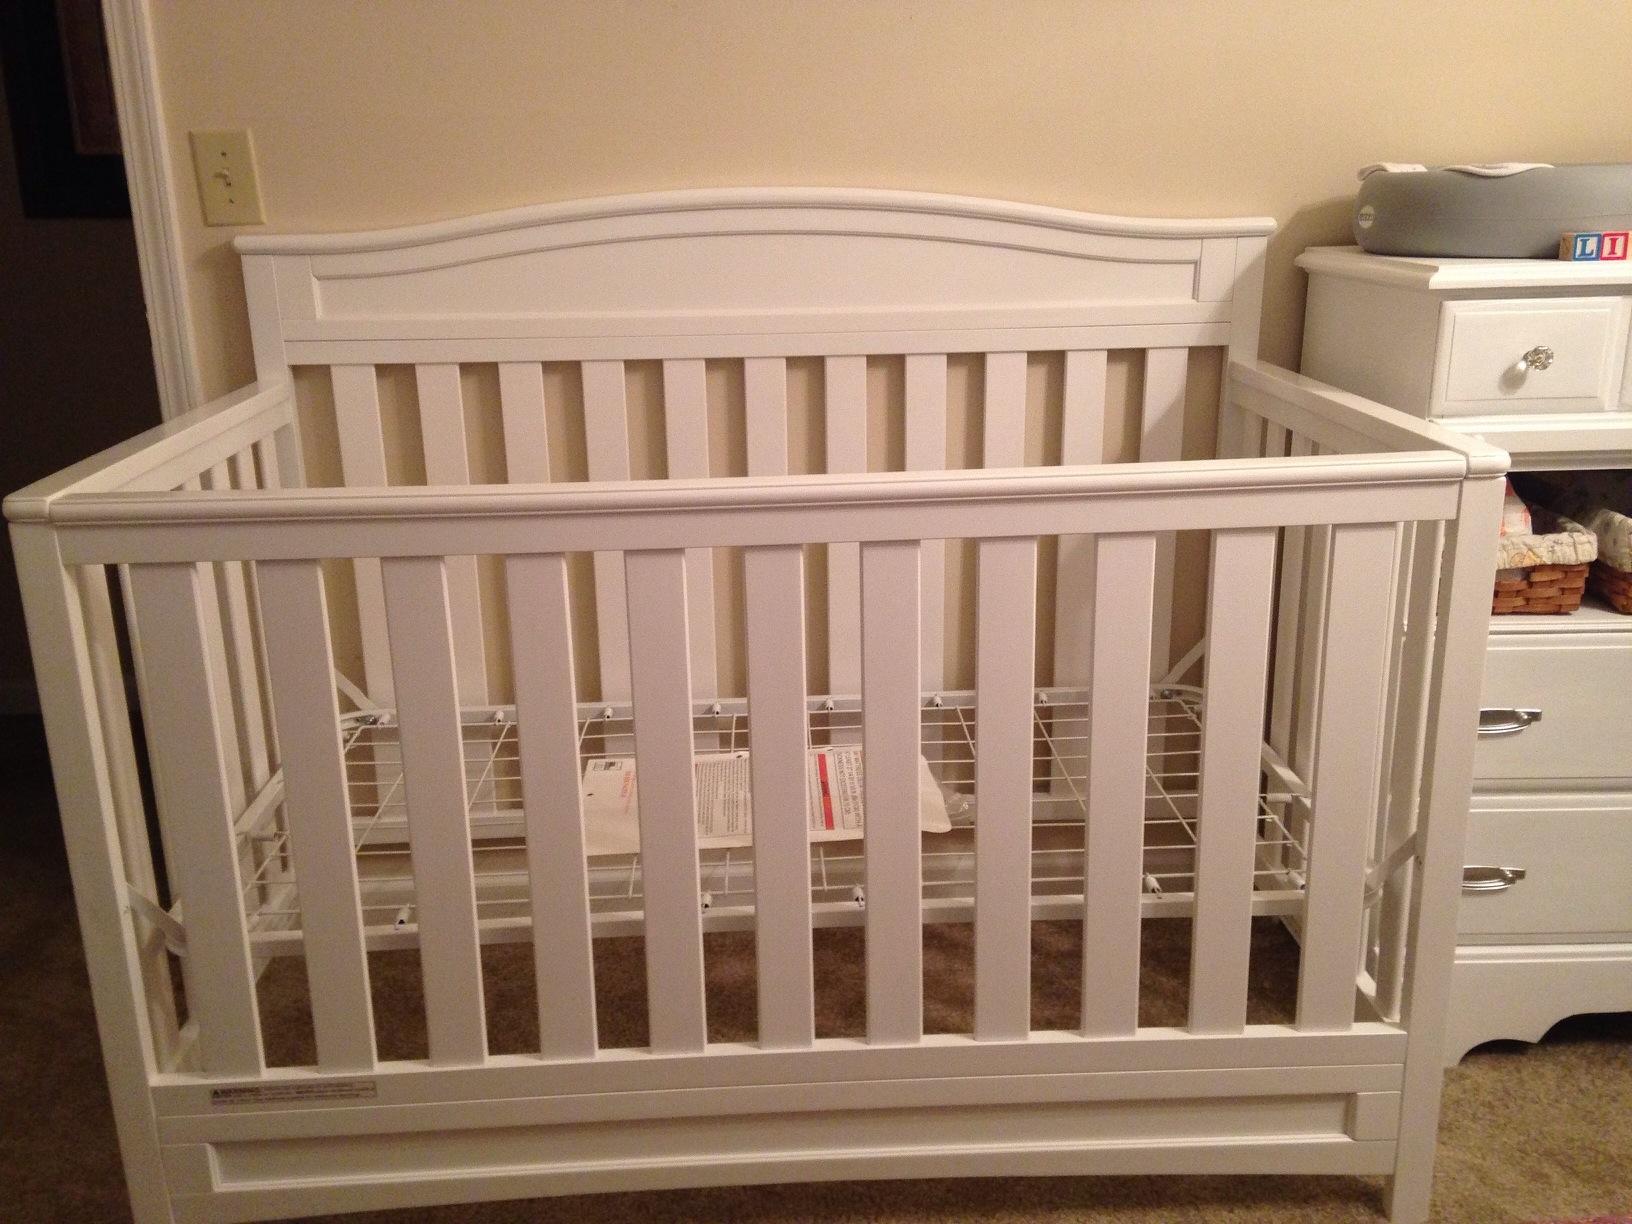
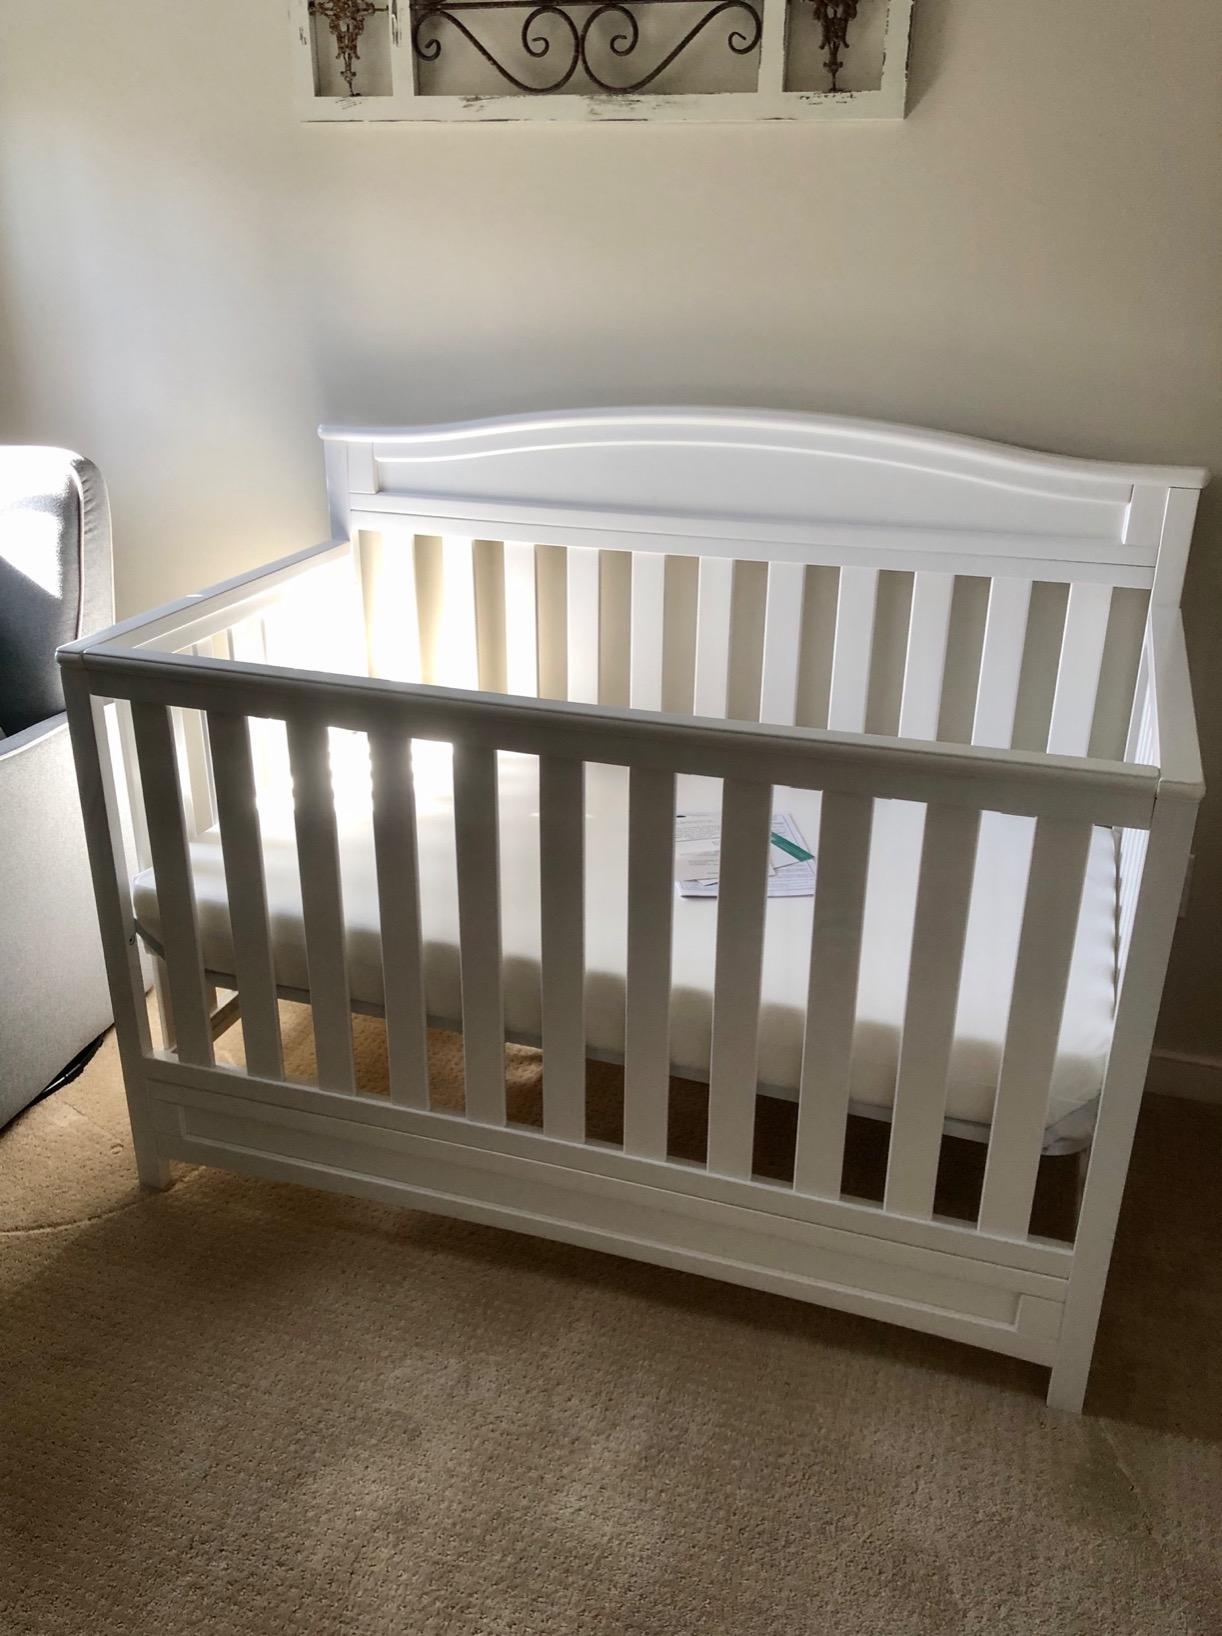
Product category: products_crib
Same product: yes